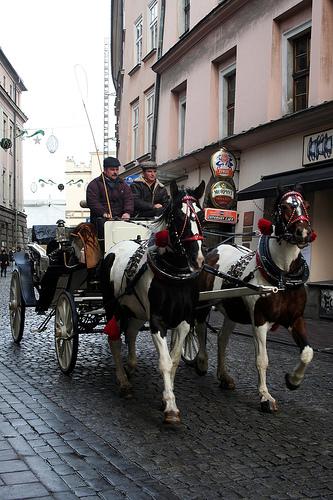
Weather: rain or strom